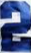
Number: 2